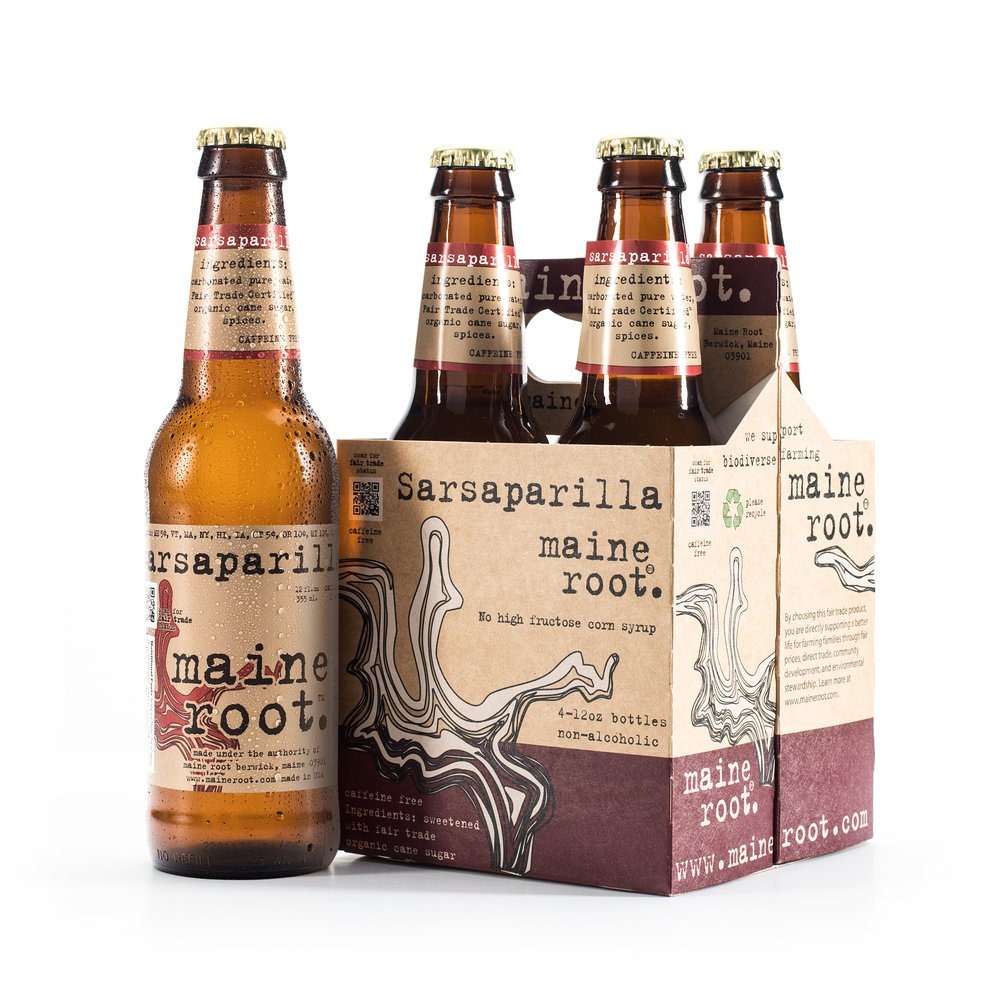
Item Name: Maine Root Hand Crafted Sarsparilla Soda, 12 fl oz (24 Glass Bottles)
Value: 288.0
Unit: Fl Oz

Price: 69.99